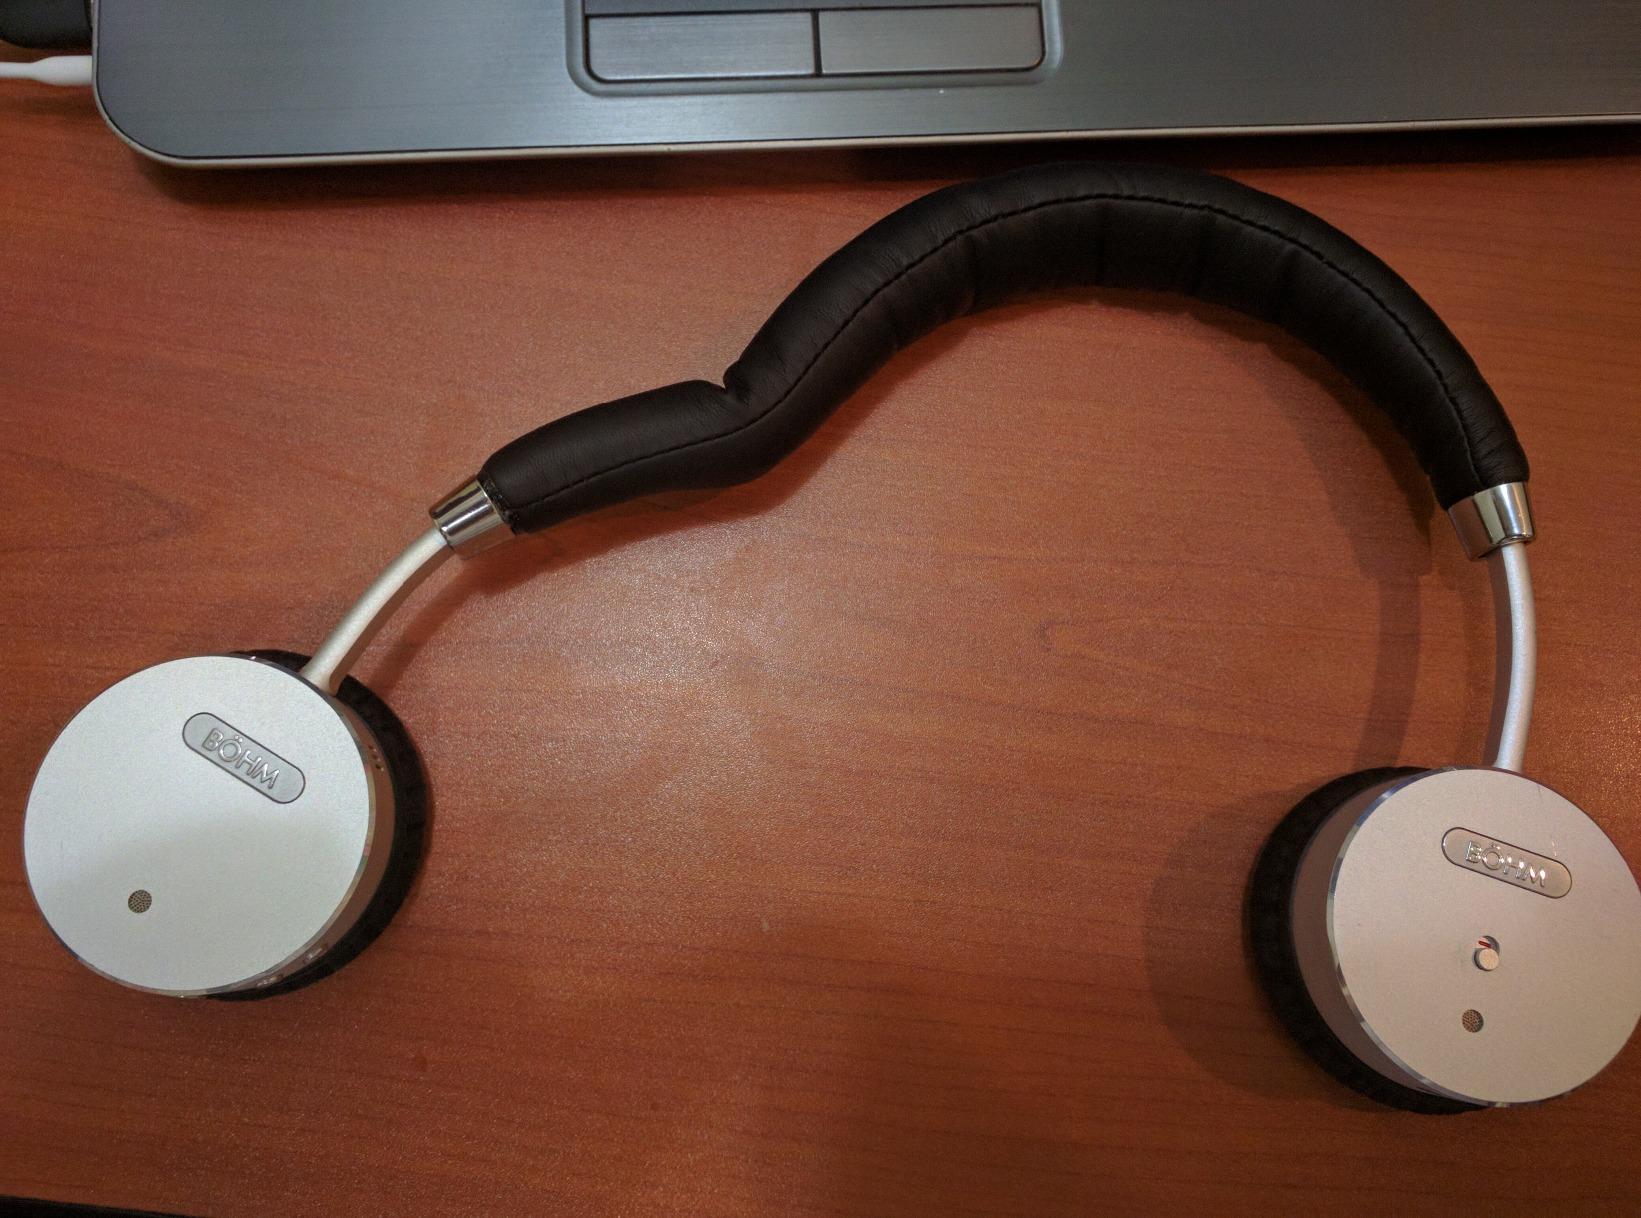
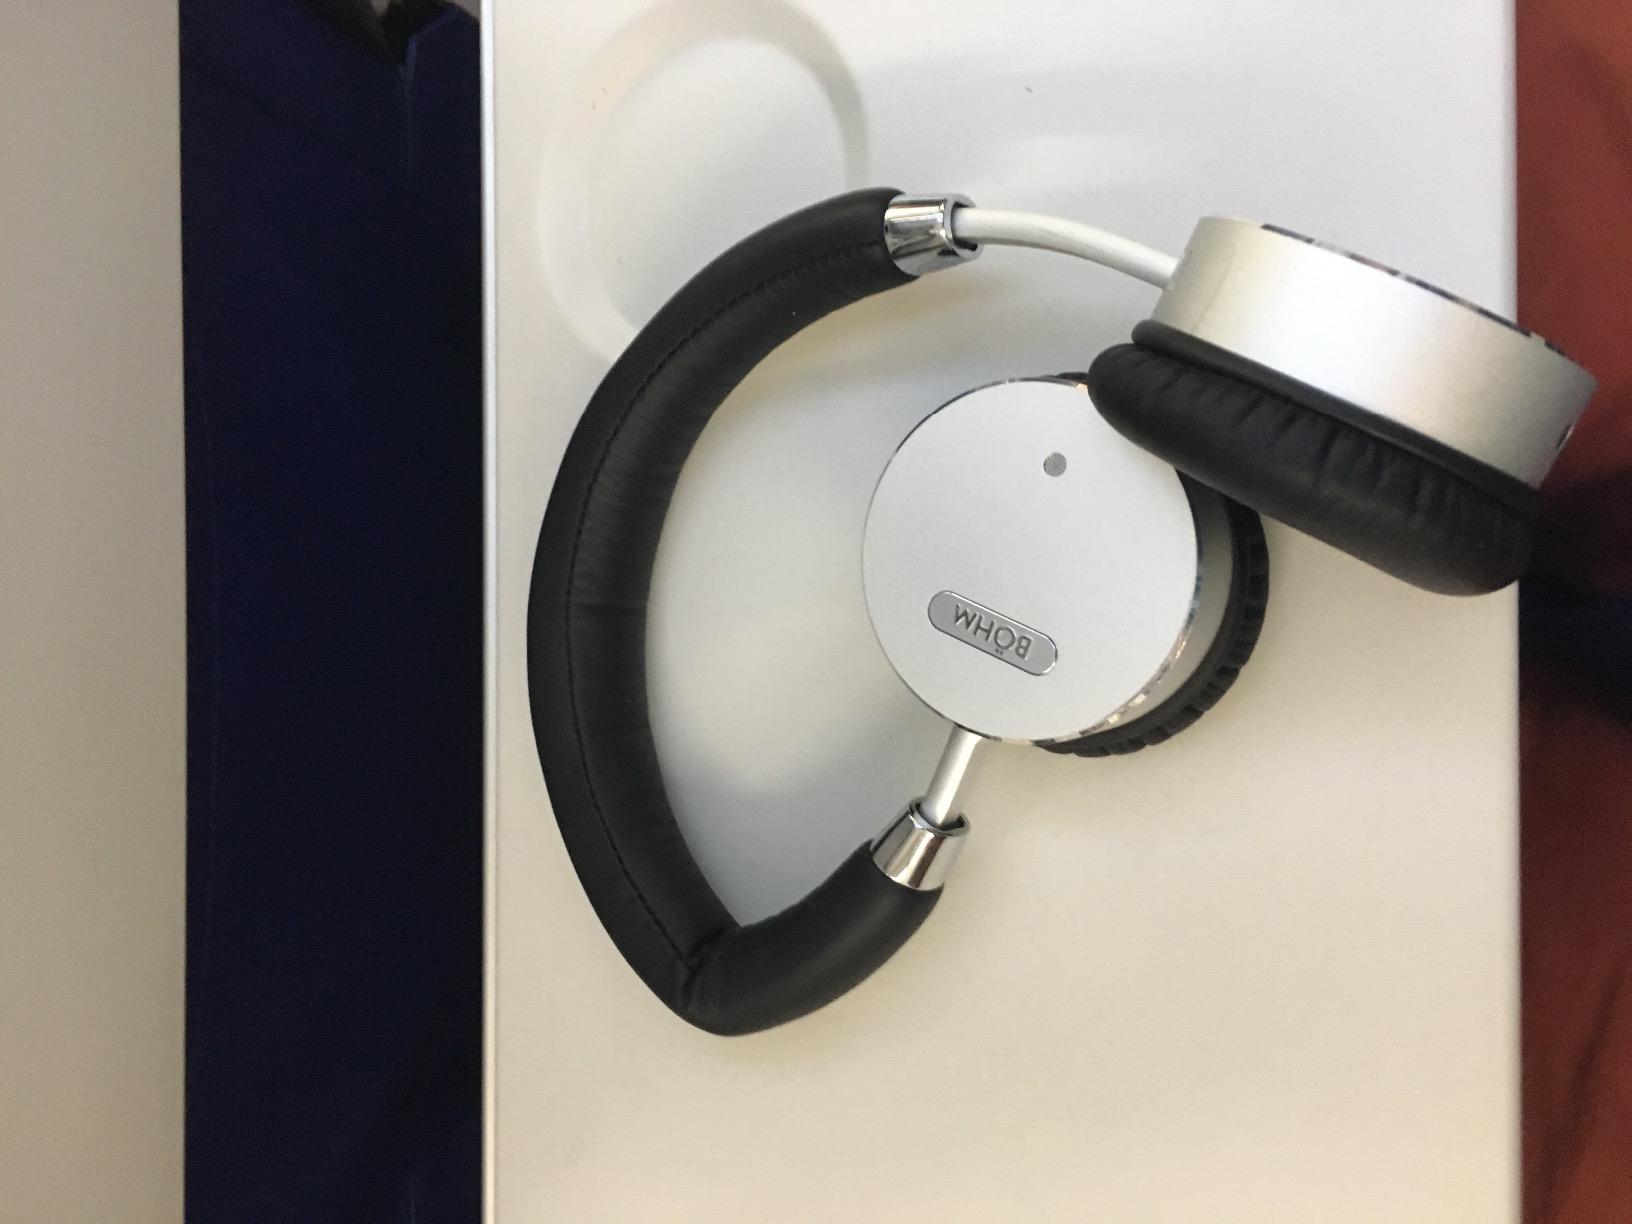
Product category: headphones
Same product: yes